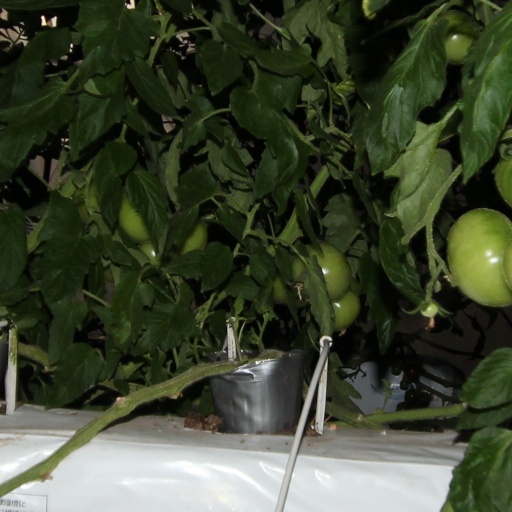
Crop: tomato